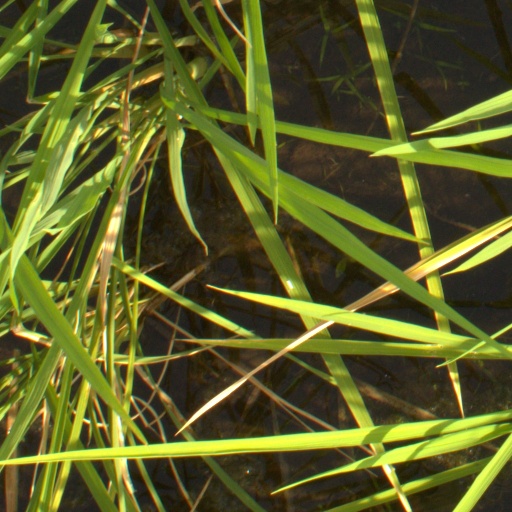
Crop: rice